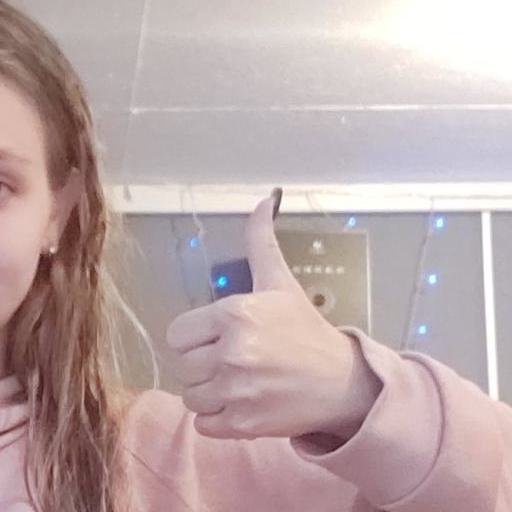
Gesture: like